Sarsa river

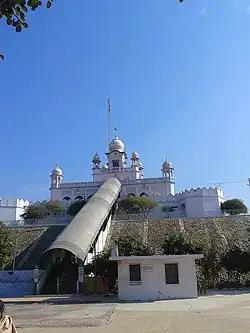
Pariwar vichhora gurudwara

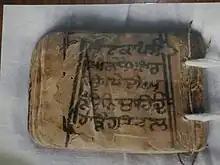
Nitnem Gutka of Guru Gobind Singh that became wet while crossing the Sarsa rivulet in December 1704 or 1705

In December 1704, the Battle of Sarsa (a part of the Mughal-Sikh Wars) was fought between Khalsa and Mughal Empire.The river was flooded that night. Guru Gobind Singh was the tenth Sikh Guru. His family separated (vichor) during this incident and were presumed to be among the dead.